Cornish people

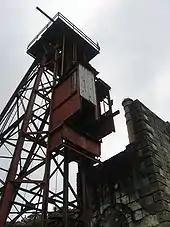
A silver mining museum in Mineral del Monte, a remnant of the Cornish migration to Mexico during the early-19th century.

From the beginning of Australia's colonial period until after the Second World War, people from the United Kingdom made up a large majority of people coming to Australia, meaning that many Australian-born people can trace their origins to Britain. The Cornish people in particular were actively encouraged to emigrate to Australia following the demise of Cornish mining in the 19th century. A "vigorous recruiting campaign" was launched to encourage the Cornish to aid with mining in Australia because of their experience and expertise. Free passage to South Australia in particular was granted to hundreds of Cornish miners and their families, so much so, that a large Cornish community gathered in Australia's Copper Coast, and South Australia's Yorke Peninsula became known as "Little Cornwall". It has been estimated between 1837 and 1840, 15 per cent of all assisted migrants to South Australia were Cornish.